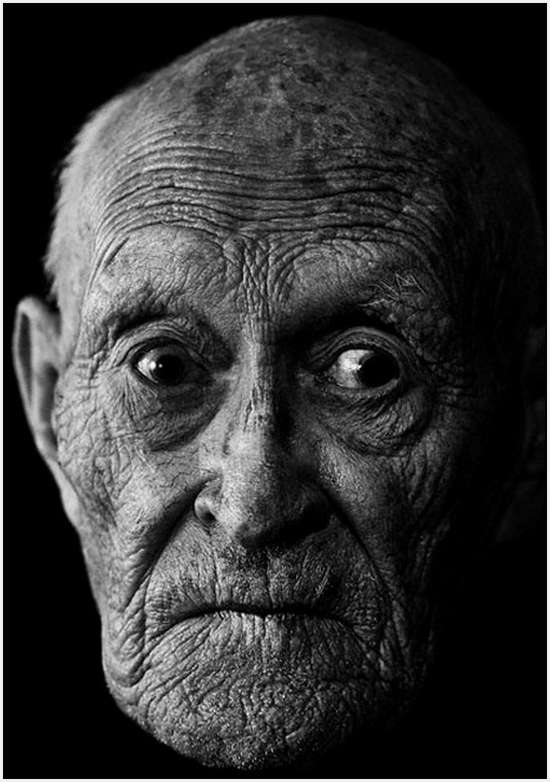
Portrait style: Real Portrait